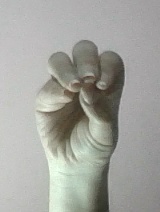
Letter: ha